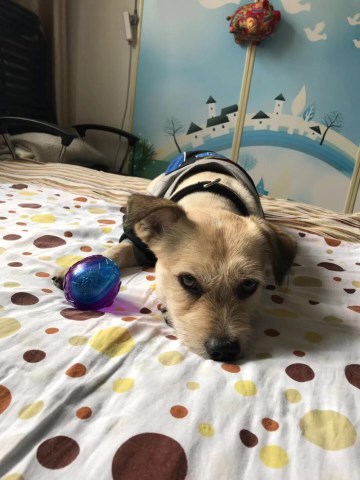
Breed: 3336-n000121-chinese_rural_dog